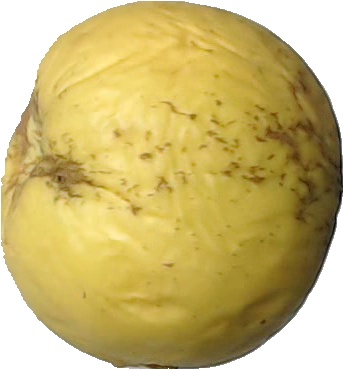
Label: apple_golden_1